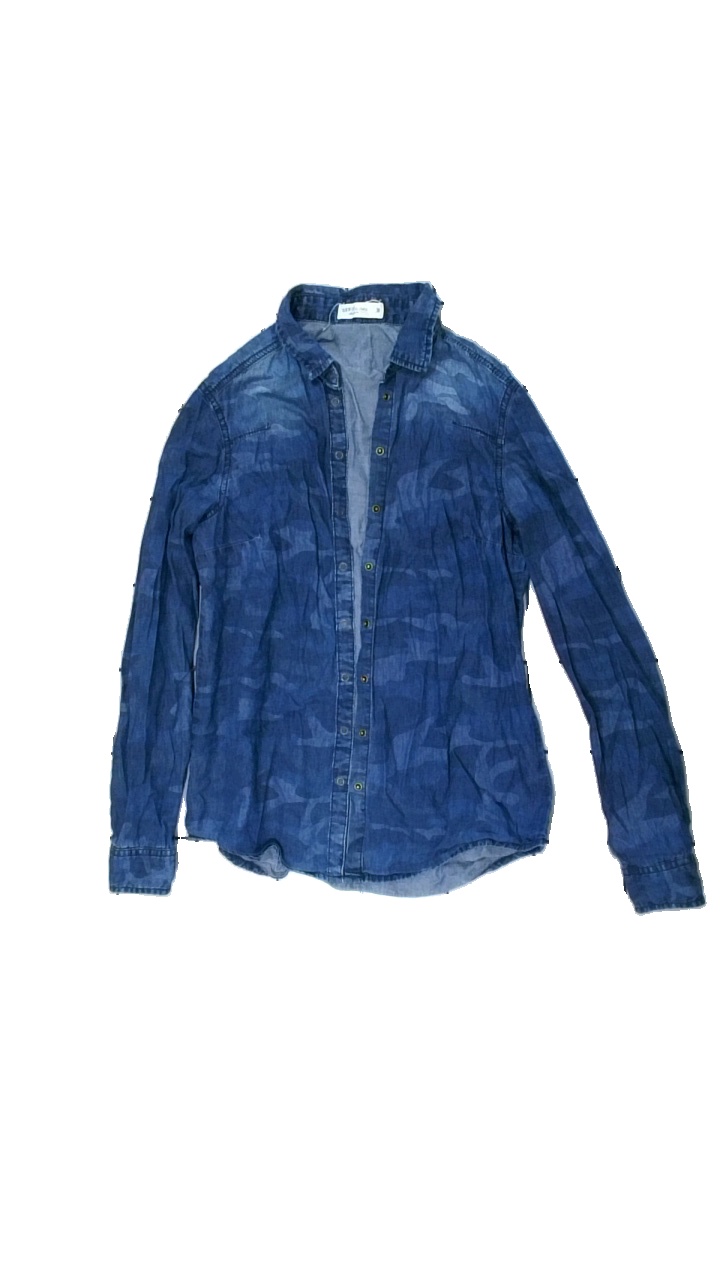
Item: Shirt (Ladies)
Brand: Lindex
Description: camouflage mönstrad jeans skjorta
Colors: Blue
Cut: Regular
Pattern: Other
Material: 68% cotton 32% viscose
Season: All
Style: Denim
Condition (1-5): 5
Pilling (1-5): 5
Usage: Reuse
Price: <50